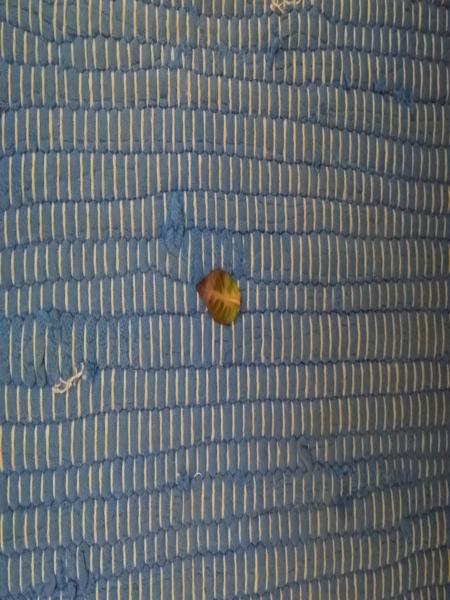
Plant: Caricature